Gold in early Philippine history

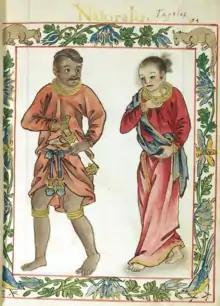
An illustration from the Boxer codex depicting a male and female Tagalog wearing gold ornamentation.

The extensive use of gold during early Philippine history is well-documented, both in the archeological record and in the various written accounts from precolonial and early Spanish colonial times. Gold was used throughout the Philippine archipelago in various decorative and ceremonial items, as clothing, and also as currency.